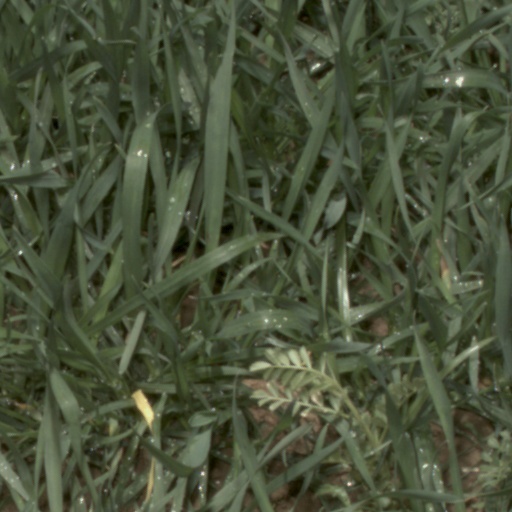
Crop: wheat